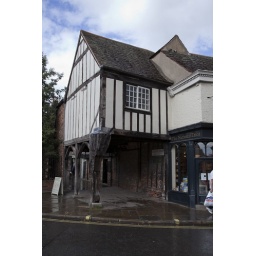
The end of an old building at college street in York